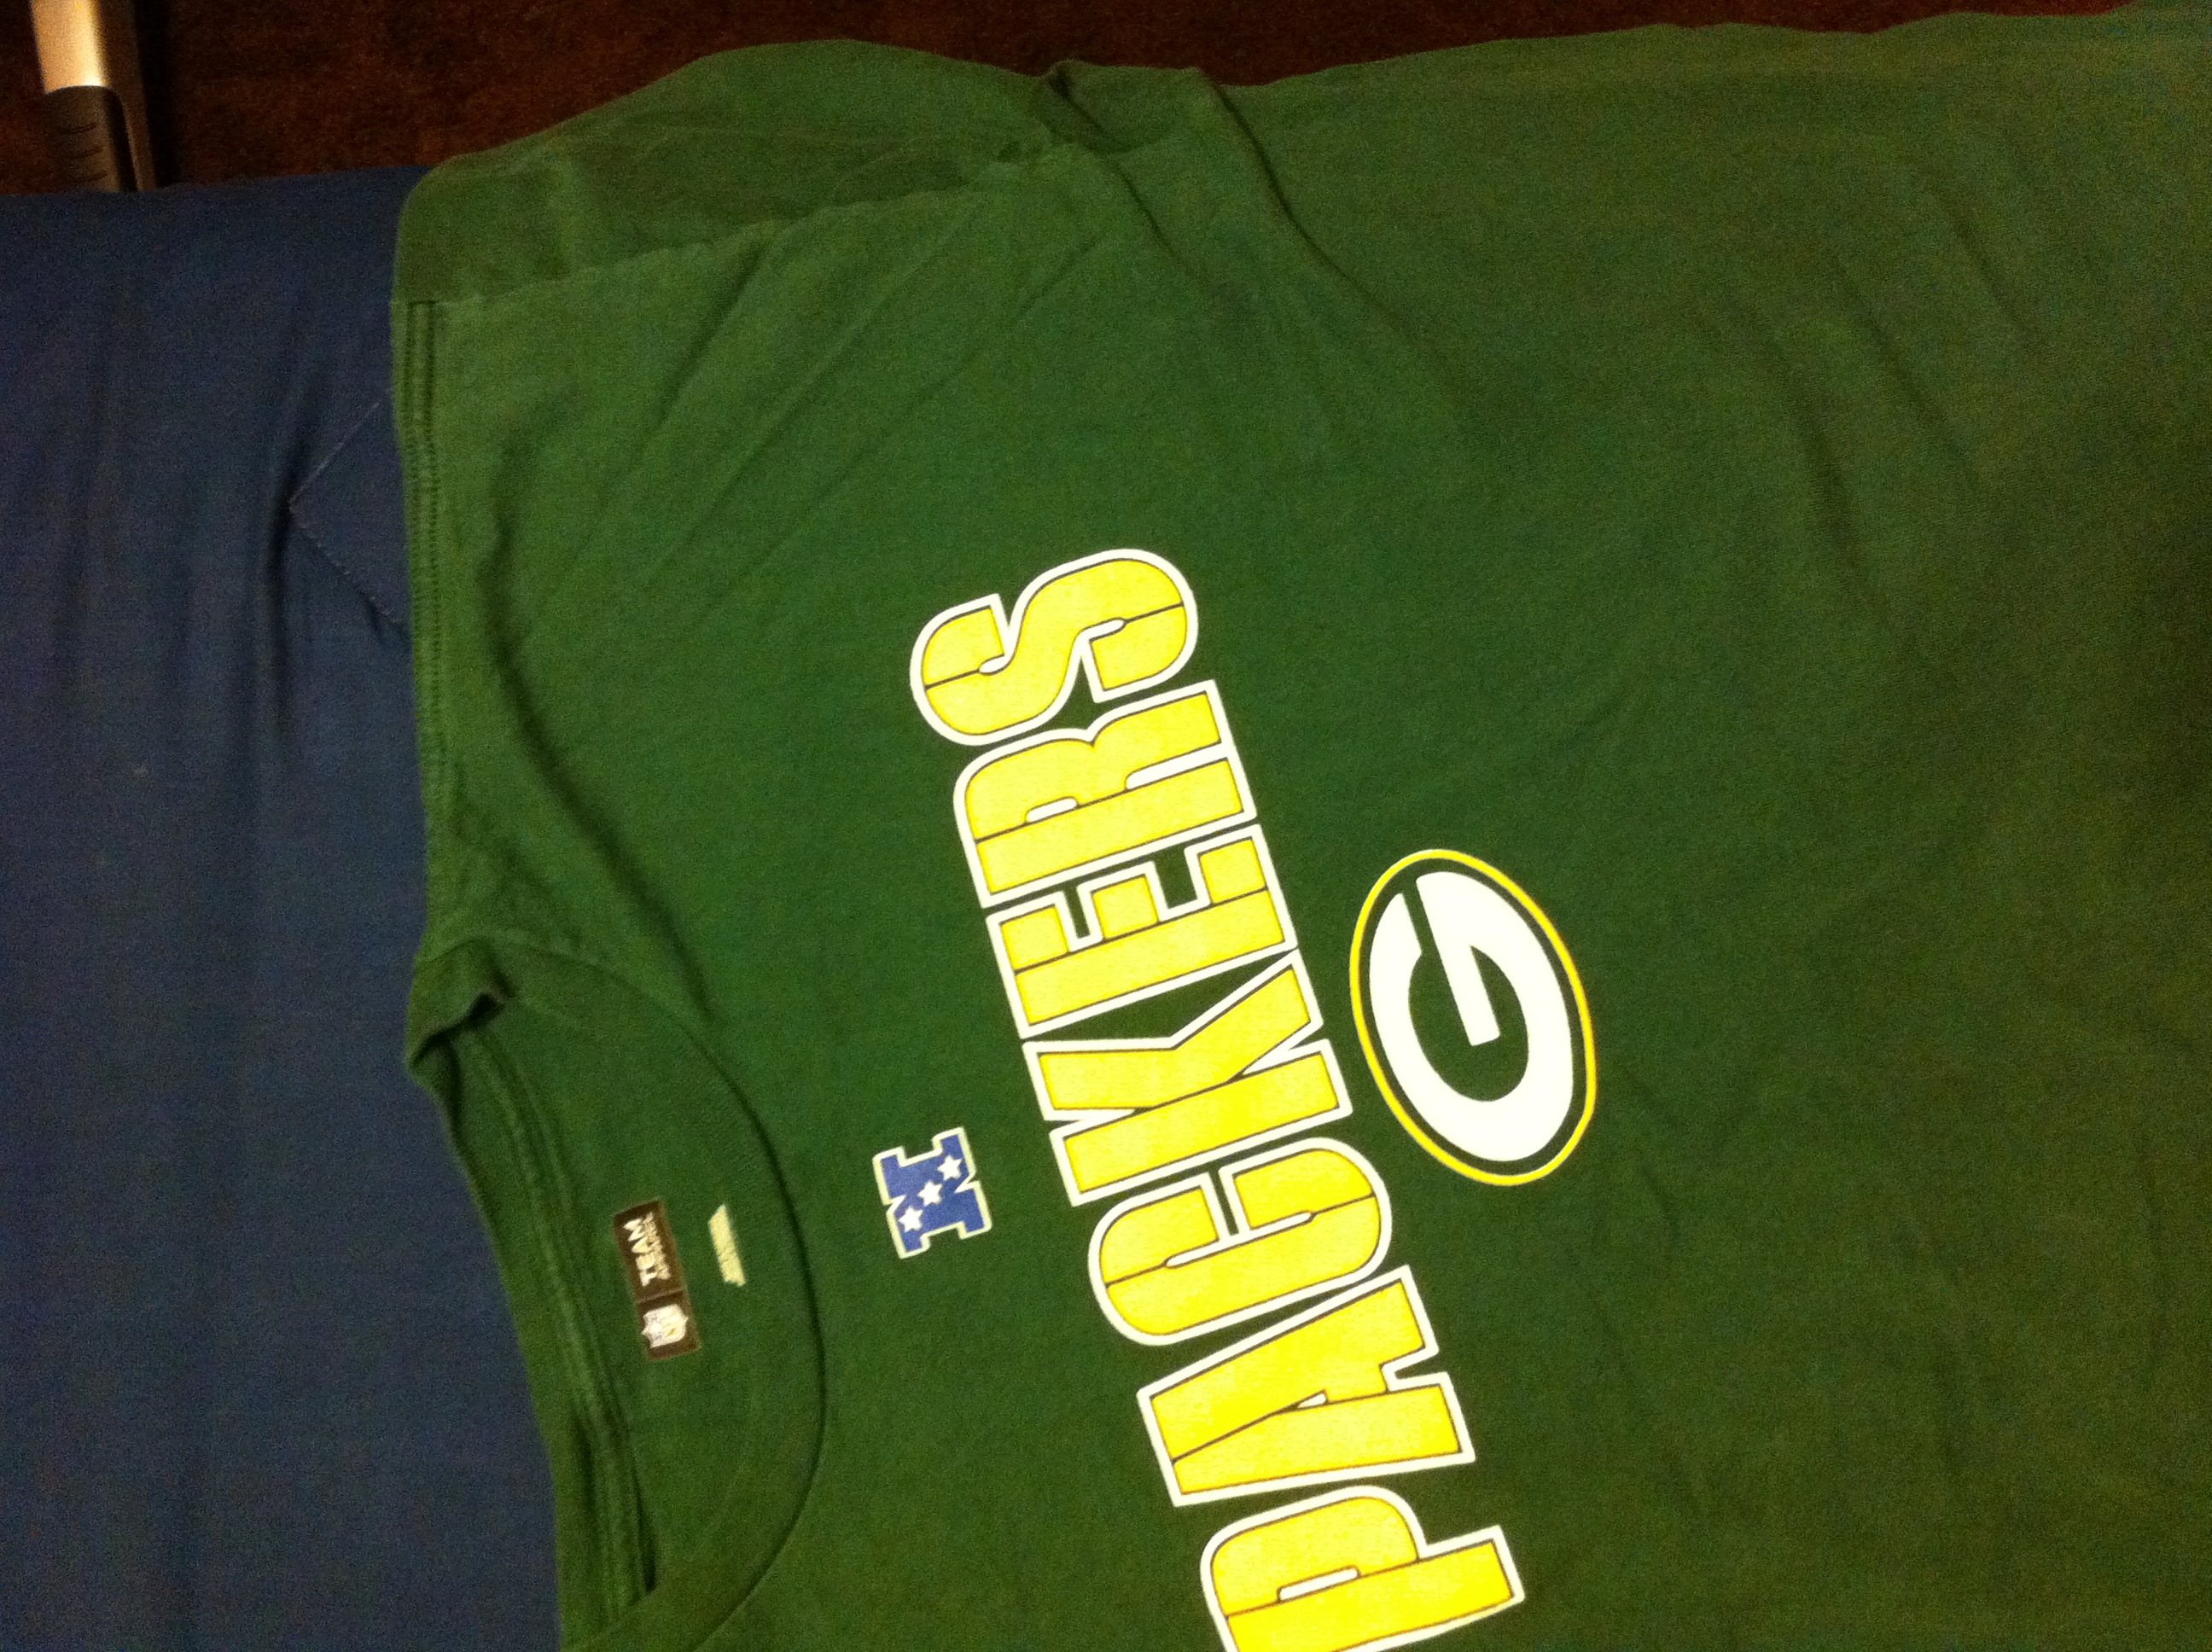Question: What is written on the t-shirt please?
Answer: packers